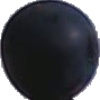
Label: Grape Blue 1